Storey

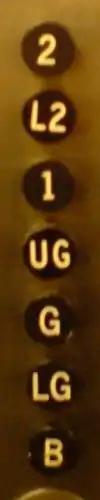
Unusual floor numbering that reads B (basement floor), LG (lower ground floor), G, (ground floor), UG (upper ground floor), 1 (first floor), L2 (lower 2nd floor) and 2 (second floor).

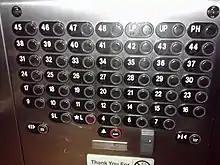
A large elevator panel in a North American high-rise omits several floors as well as designating three separate levels as penthouse floors.

An extremely small number of American high-rise buildings follow the British/European system, often out of a desire on the part of the building's architect or owners.